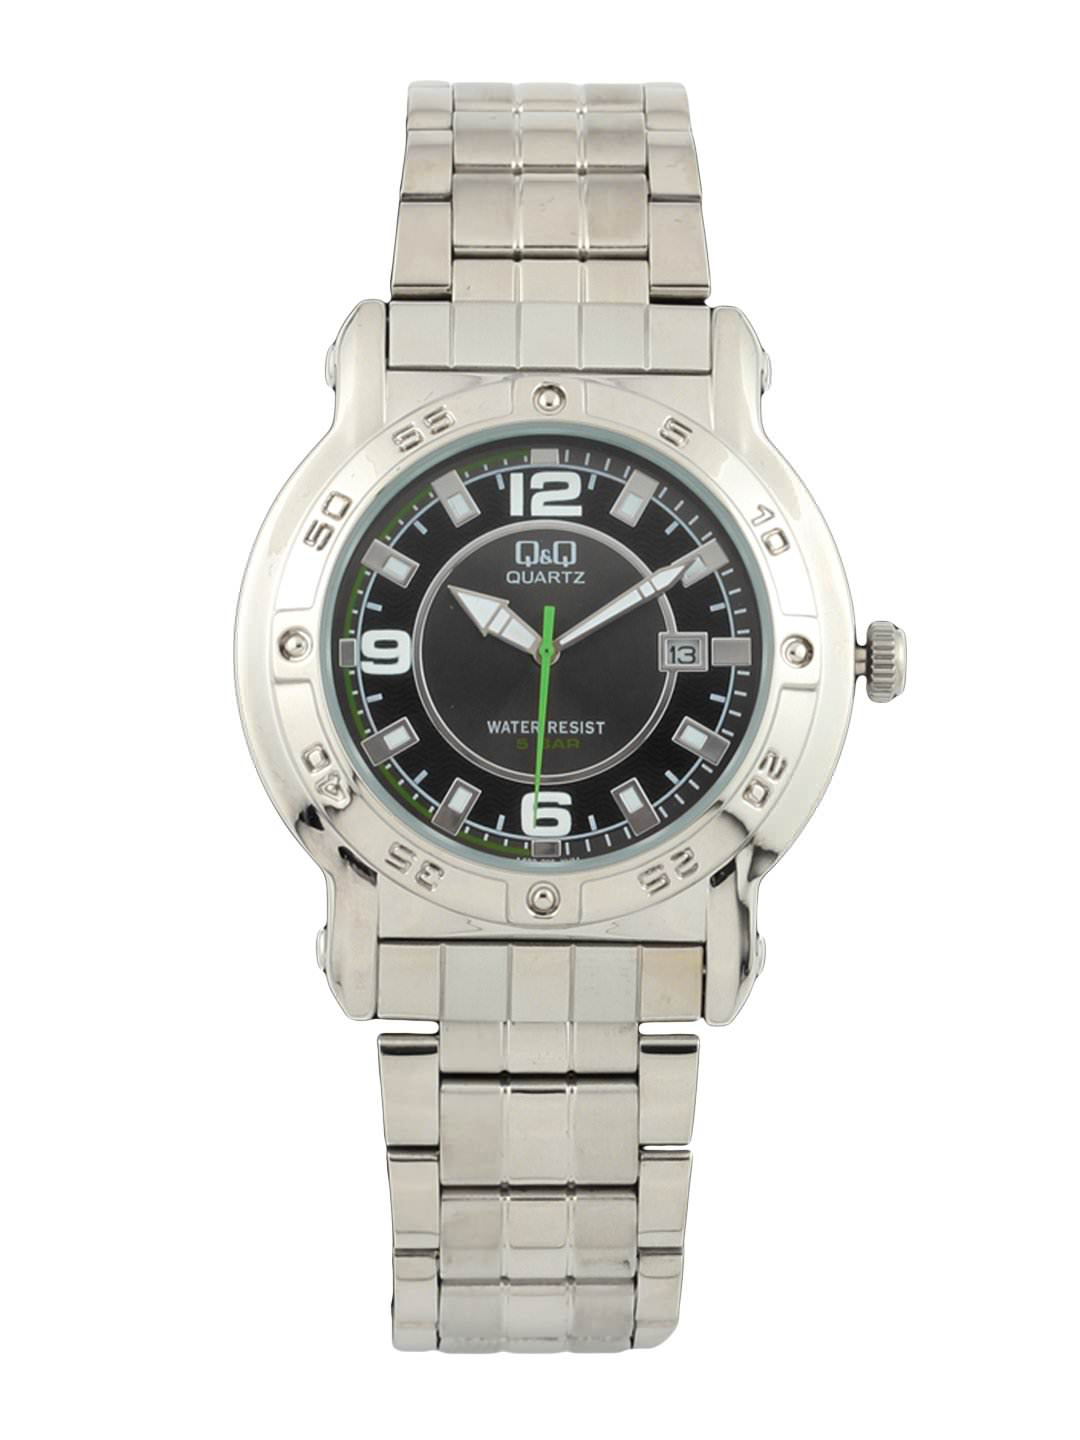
Q&Q Men Black Dial Watch
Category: Accessories / Watches / Watches
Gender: Men
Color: Black
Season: Winter 2016
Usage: Casual